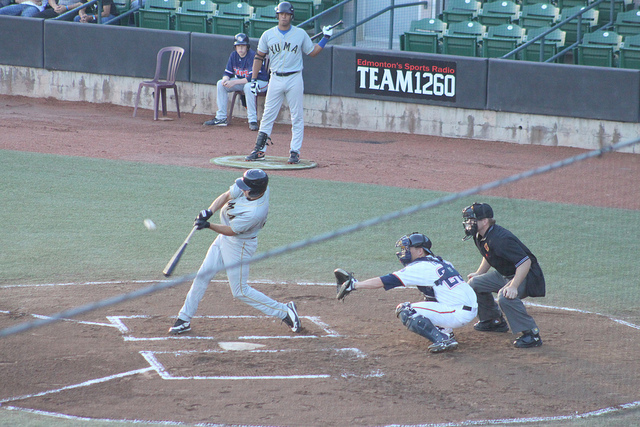
một người đàn ông đang vung gậy để đánh quả bóng chày